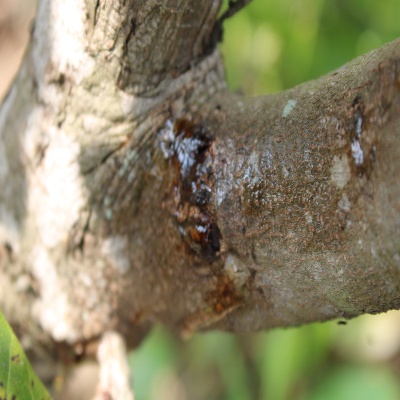
Crop: Cashew
Condition: gumosis